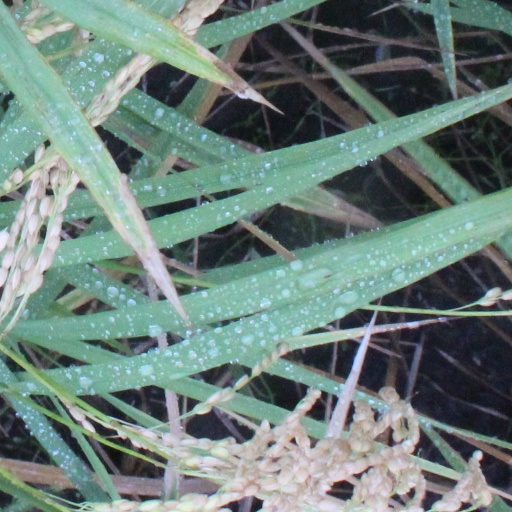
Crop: rice